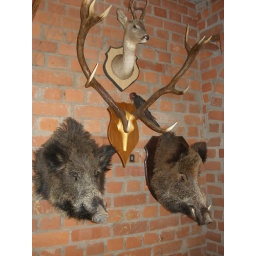
Museum of stuffed animals in. Museum of stuffed animals in Lida castle